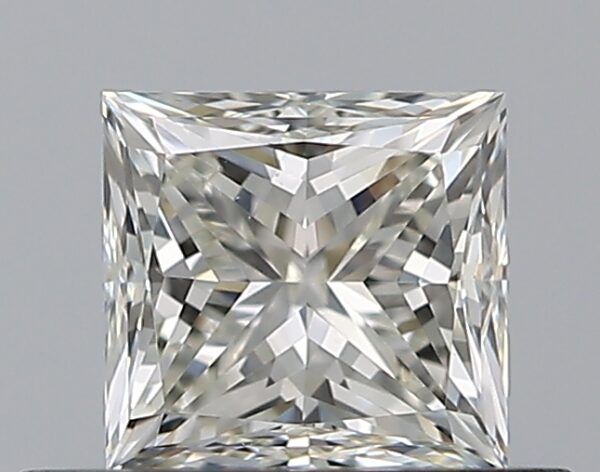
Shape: princess
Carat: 0.5
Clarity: VS1
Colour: J
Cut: GD
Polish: EX
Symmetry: VG
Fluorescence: N
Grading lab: GIA
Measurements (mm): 4.25 x 4.04 x 3.2